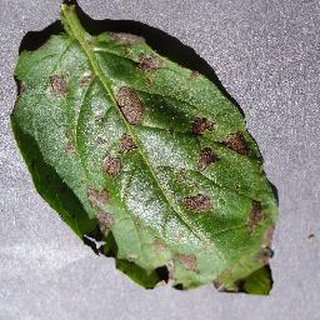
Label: potato_early_blight